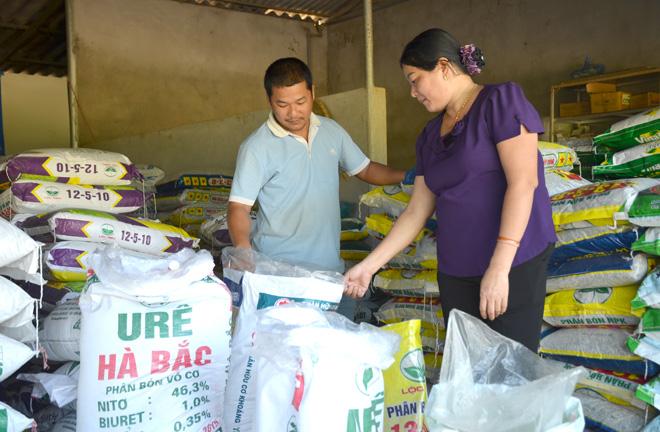
có nhiều bao tải được bày ra ở hai bên của hai người này